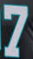
Number: 7